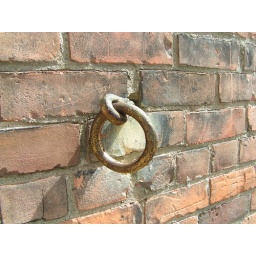
This ring is on a sown town building in Sudbury, Ontario. It was a used for hitching your horse